Himmerland

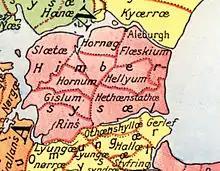
An old map of Himmerland (Himbersysael), between the Limfjord and Mariager Fjord in Jutland.

Himmerland is a peninsula in northeastern Jutland, Denmark. It is delimited to the north and the west by the Limfjord, to the east by the Kattegat, and to the south by the Mariager Fjord. The largest city is Aalborg; smaller towns include Hobro, Aars, Løgstør, Støvring and Nibe. In northeastern Himmerland is the Lille Vildmose, Denmark's largest raised bog, which sustains a rich bird life of international importance.